Brinson Partners

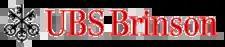
Following the merger UBS in 1998, the company operated under the name UBS Brinson until 2003 when the brand was consolidated

Since the merger of UBS and SBC in 1998, UBS has been among the largest asset management firms in the world. The merger and subsequent restructuring resulted in the combination of three major asset management operations: UBS Asset Management, Phillips & Drew (owned by Union Bank of Switzerland) and Brinson Partners (owned by Swiss Bank Corporation). The investment teams were merged in 2000 and in 2002 the brands were consolidated as UBS Asset Management.